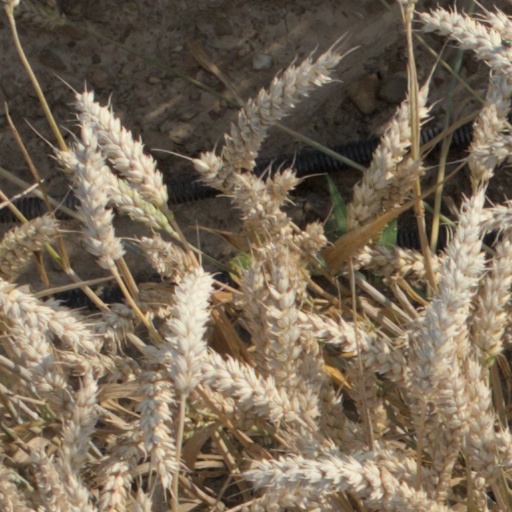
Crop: wheat